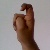
The image shows a hand gesture representing the letter 'X' in Indian Sign Language.